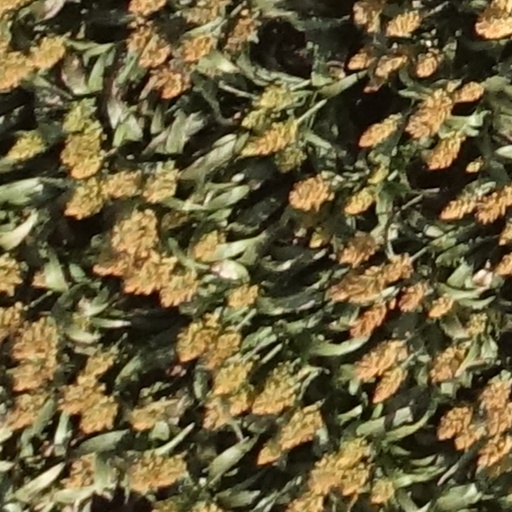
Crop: sorghum